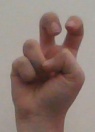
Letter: toot